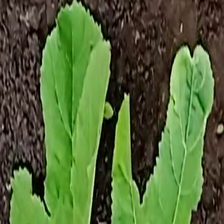
Weed species: Little_Mallow(Malva parviflora)